Scott Yoo

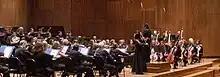
Scott Yoo conducting in 2018 with his orchestra and with violinist Erika Dobosiewicz

In 1994, Yoo participated in the founding of the Metamorphosen Chamber Orchestra, which he conducted at its subscription series at Jordan Hall in Boston and on tour. At age 26 he became assistant conductor of the Dallas Symphony Orchestra, and conducted the San Francisco Symphony, Colorado Symphony, Indianapolis Symphony, Utah Symphony, and New World Symphony. He conducted the Saint Paul Chamber Orchestra in its Elliott Carter Festival and in his Carnegie Hall debut. In Europe, he conducted the City of London Sinfonia, the Britten Sinfonia, Orchestre Philharmonique de Radio France, the Ensemble orchestral de Paris, Odense Symphony Orchestra, and the Estonian National Symphony Orchestra. In Asia, Yoo led the Yomiuri Nippon Symphony Orchestra in Tokyo and the Seoul Philharmonic Orchestra and Busan Philharmonic in Korea.